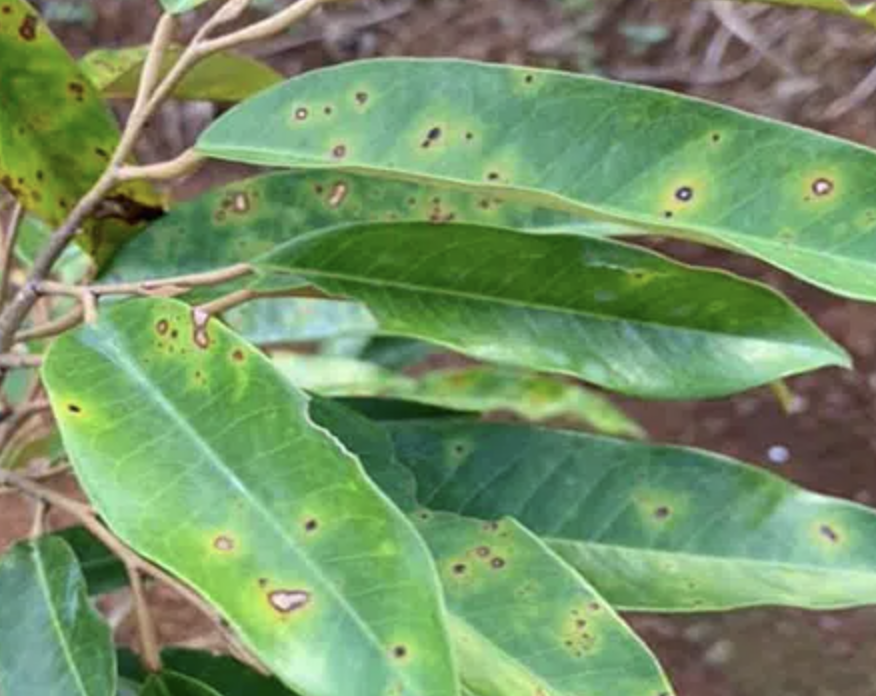
Label: canker_disease